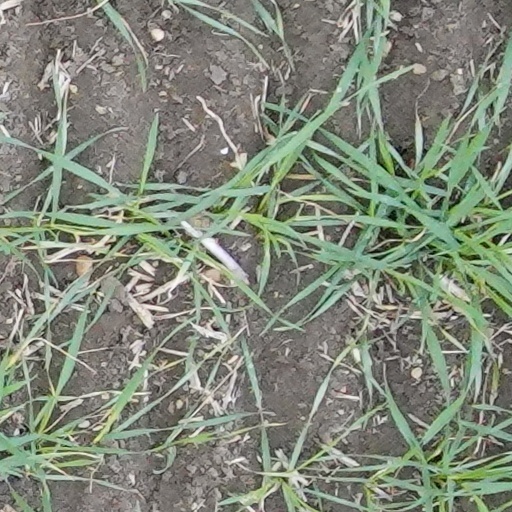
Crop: wheat